Chintalarayaswami Temple

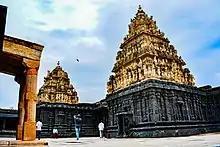

Chintalarayaswamy Temple or Sri Chintala Venkataramana Temple is a Hindu Vaishnavite temple situated at Tadipatri, a town in the Anantapur District of Andhra Pradesh, India. The Temple is dedicated to Venkateswara, a form of Vishnu, who is referred to as Chintala Venkataramana. The temple was built by Pemmasani Timmanayudu II of the Pemmasani Nayaks. It is situated on the bank of the Penna River, which passes through the town. The temple has granite sculptures and is classified as one of the Monuments of National Importance by Archaeological Survey of India (ASI). The temple has a "Garuda Mandapa" built as chariot with rotating granite wheels, which is similar to the one found in the Vithala Temple of Hampi.